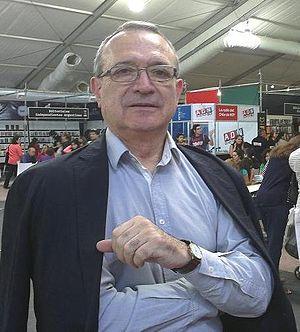
Badilla Castillo est un poète chilien, fondateur du mouvement transréaliste dans la poésie contemporaine.